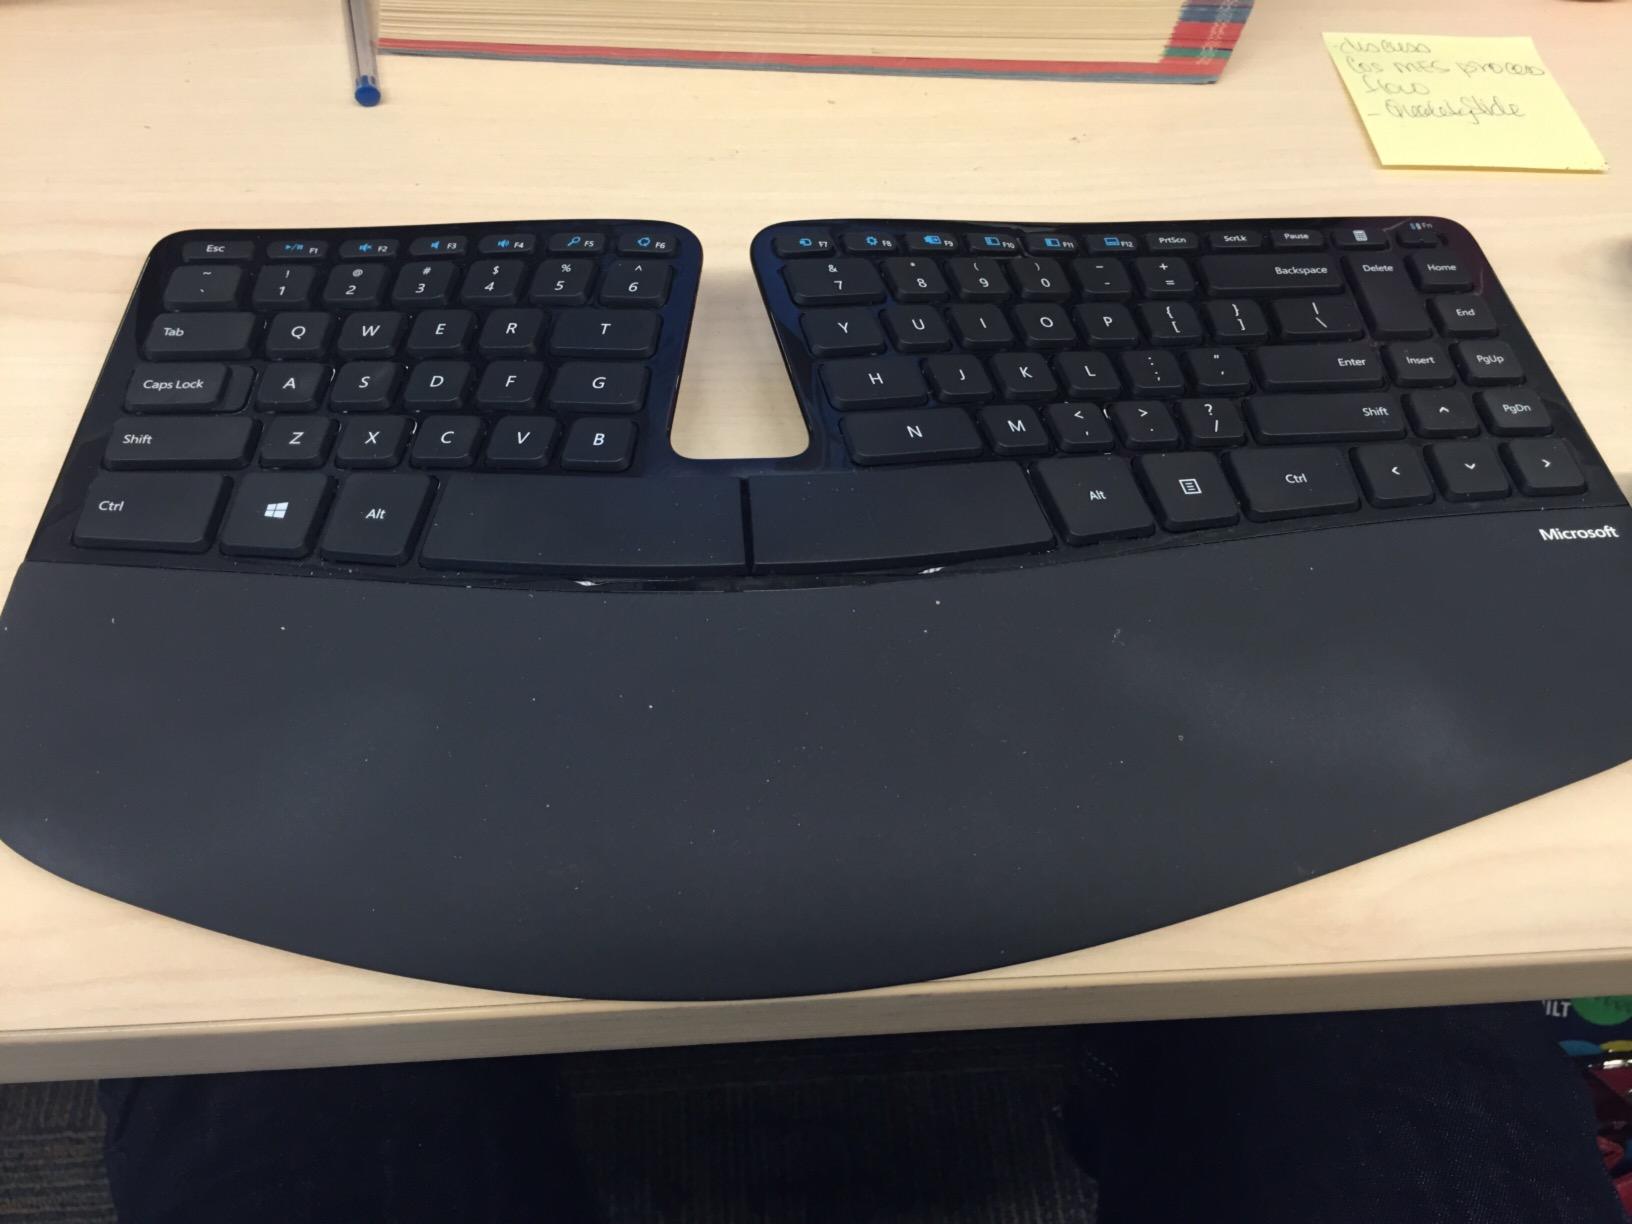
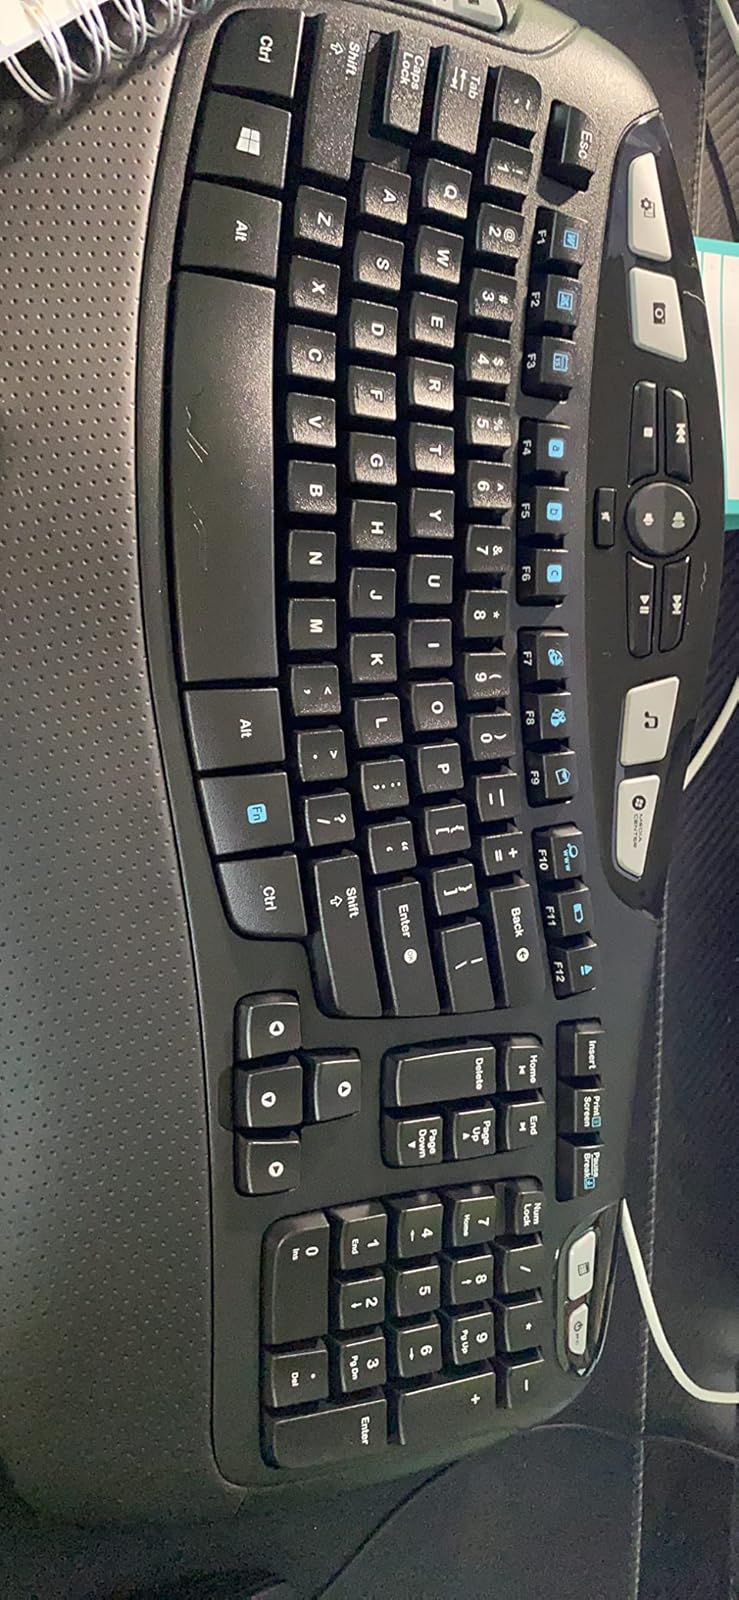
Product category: keyboard
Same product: no